Kuleli Military High School

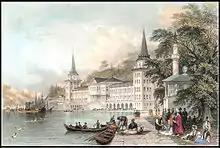
Kuleli Cavalry Barracks in 1841. Engraving by Thomas Allom, renowned for his illustrations of Ottoman era Constantinople

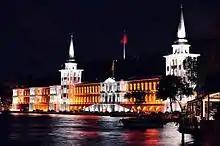
The building of the Kuleli Military High school near the Bosporus

Kuleli Military High School was established on 21 September 1845, under the name of "Mekteb-i Fünun-ı İdadiye" at the Maçka Barracks in Istanbul, now used by the Istanbul Technical University. Due to the building's renewal, the school completed its first year at the Tiled Kiosk ("Çinili Köşk") building, which housed the "Mızıka-i Hümayün" (Imperial Music Band) and "Zülüflü Baltacılar Ocağı" (Logistics and Communications Unit) in that period. Following the renewal of the Maçka Barracks, "Mekteb-i Fünun-ı İdadîye" started its second education year with a ceremony at the presence of Sultan Abdülmecid I on 10 October 1846.